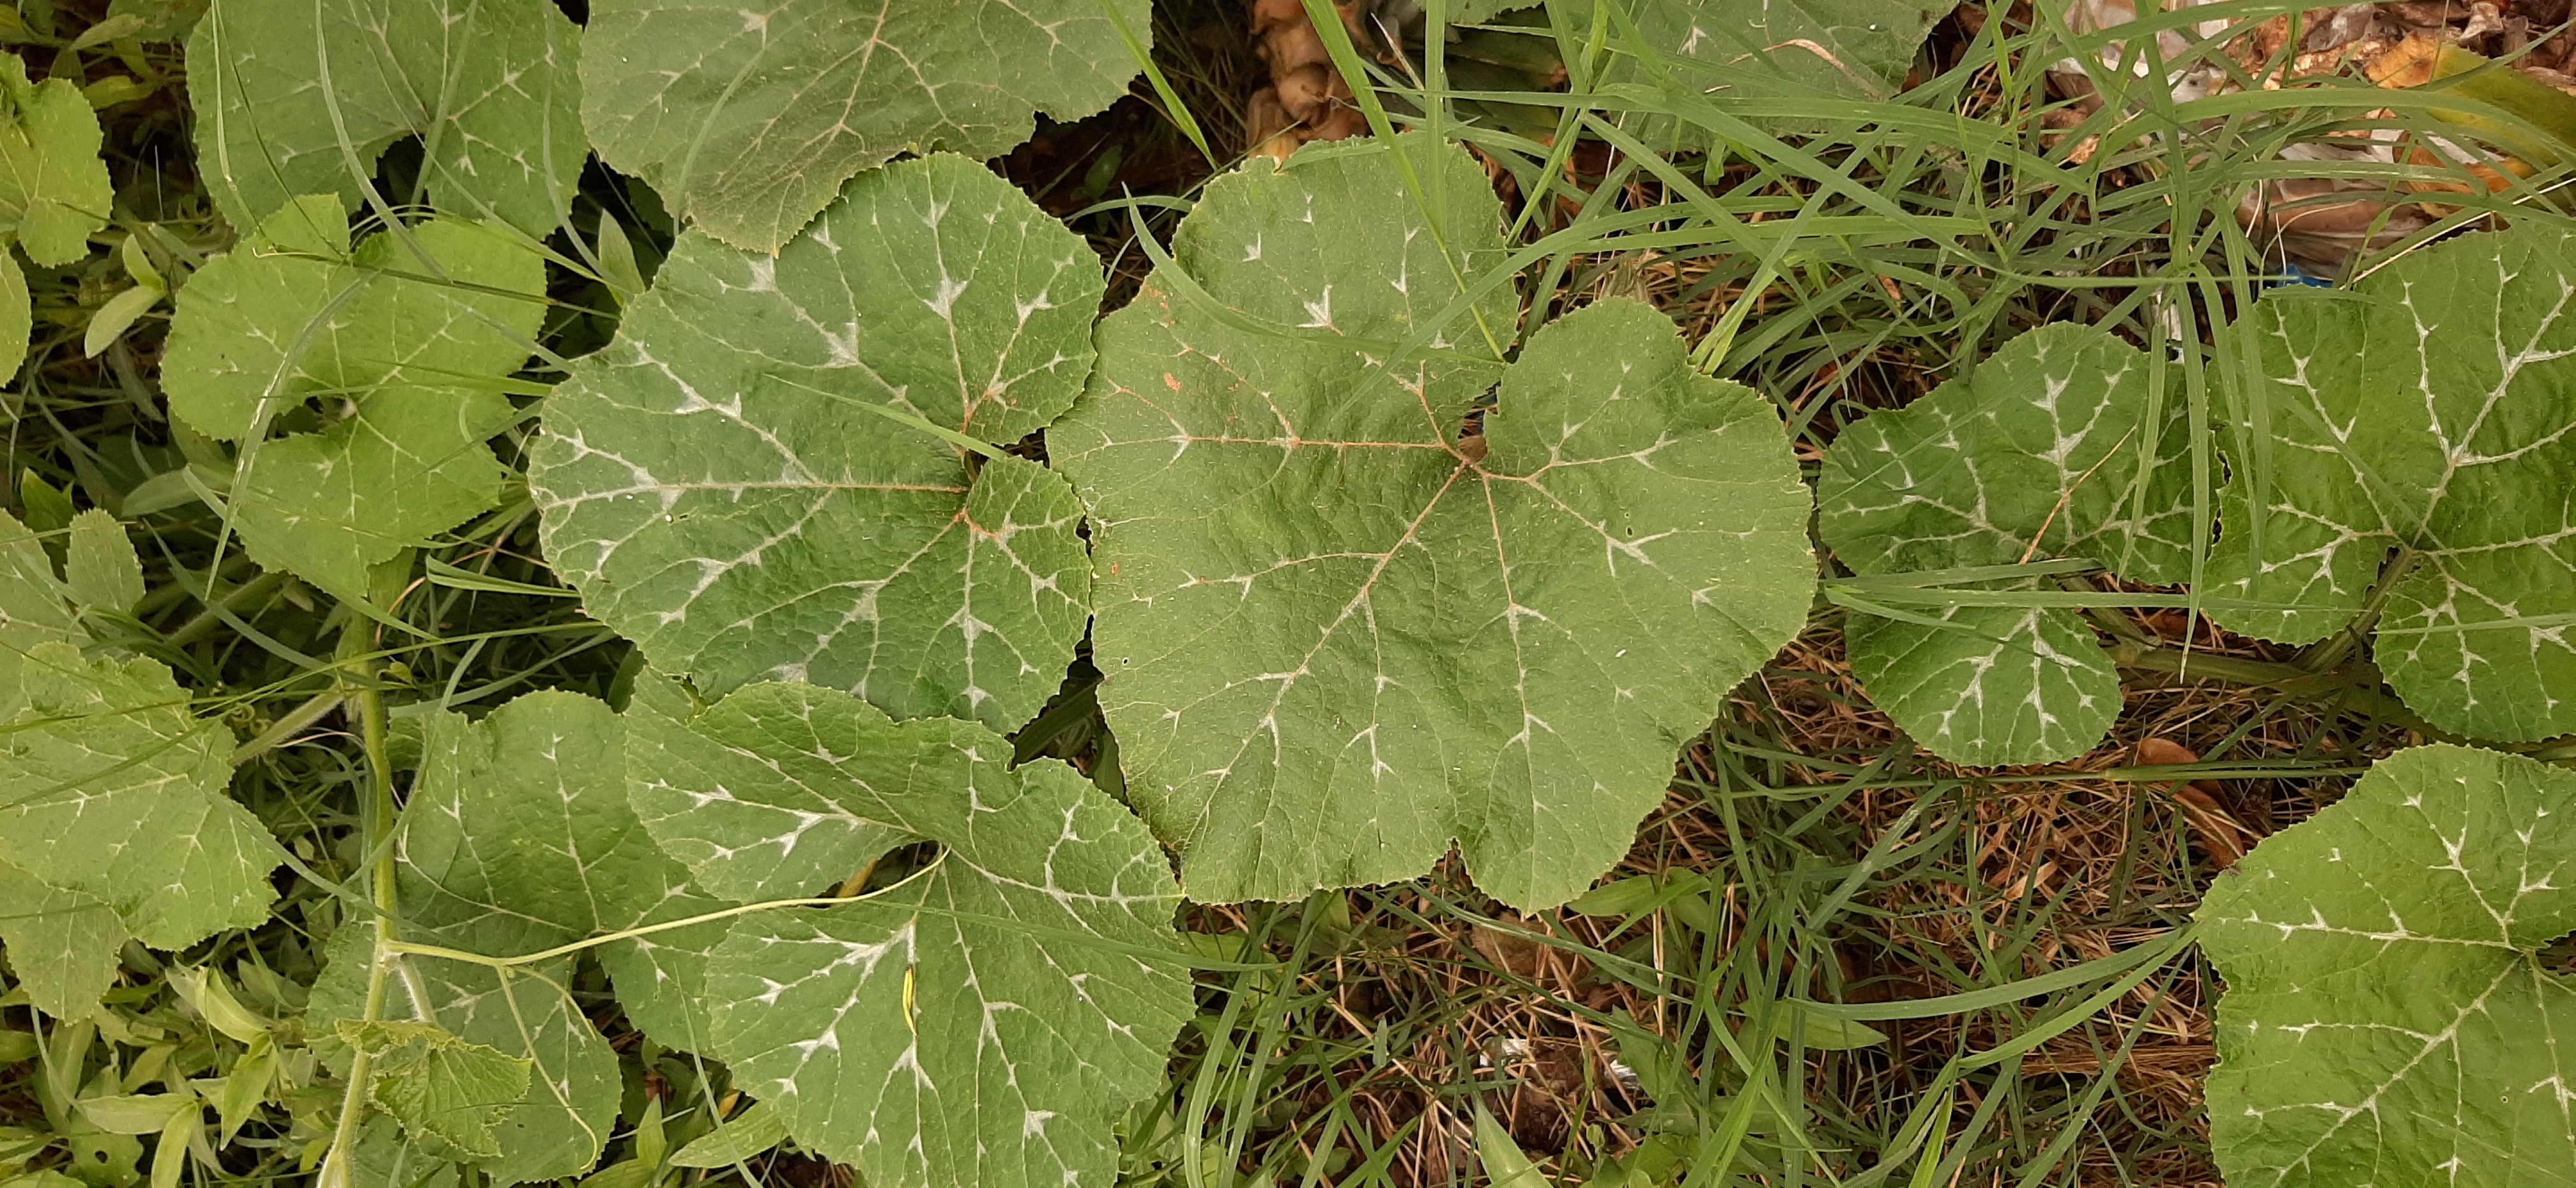
Plant: Pumpkin